Reynolds Cahoon

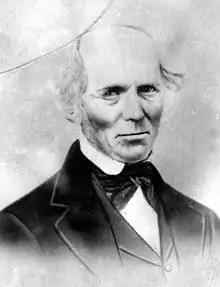

Reynolds Cahoon (April 30, 1790 – April 29, 1861) was an early leader in Latter Day Saint movement and later, in The Church of Jesus Christ of Latter-day Saints (LDS Church). He was one of the inaugural members of the Council of Fifty, organized by Joseph Smith Jr in 1844.